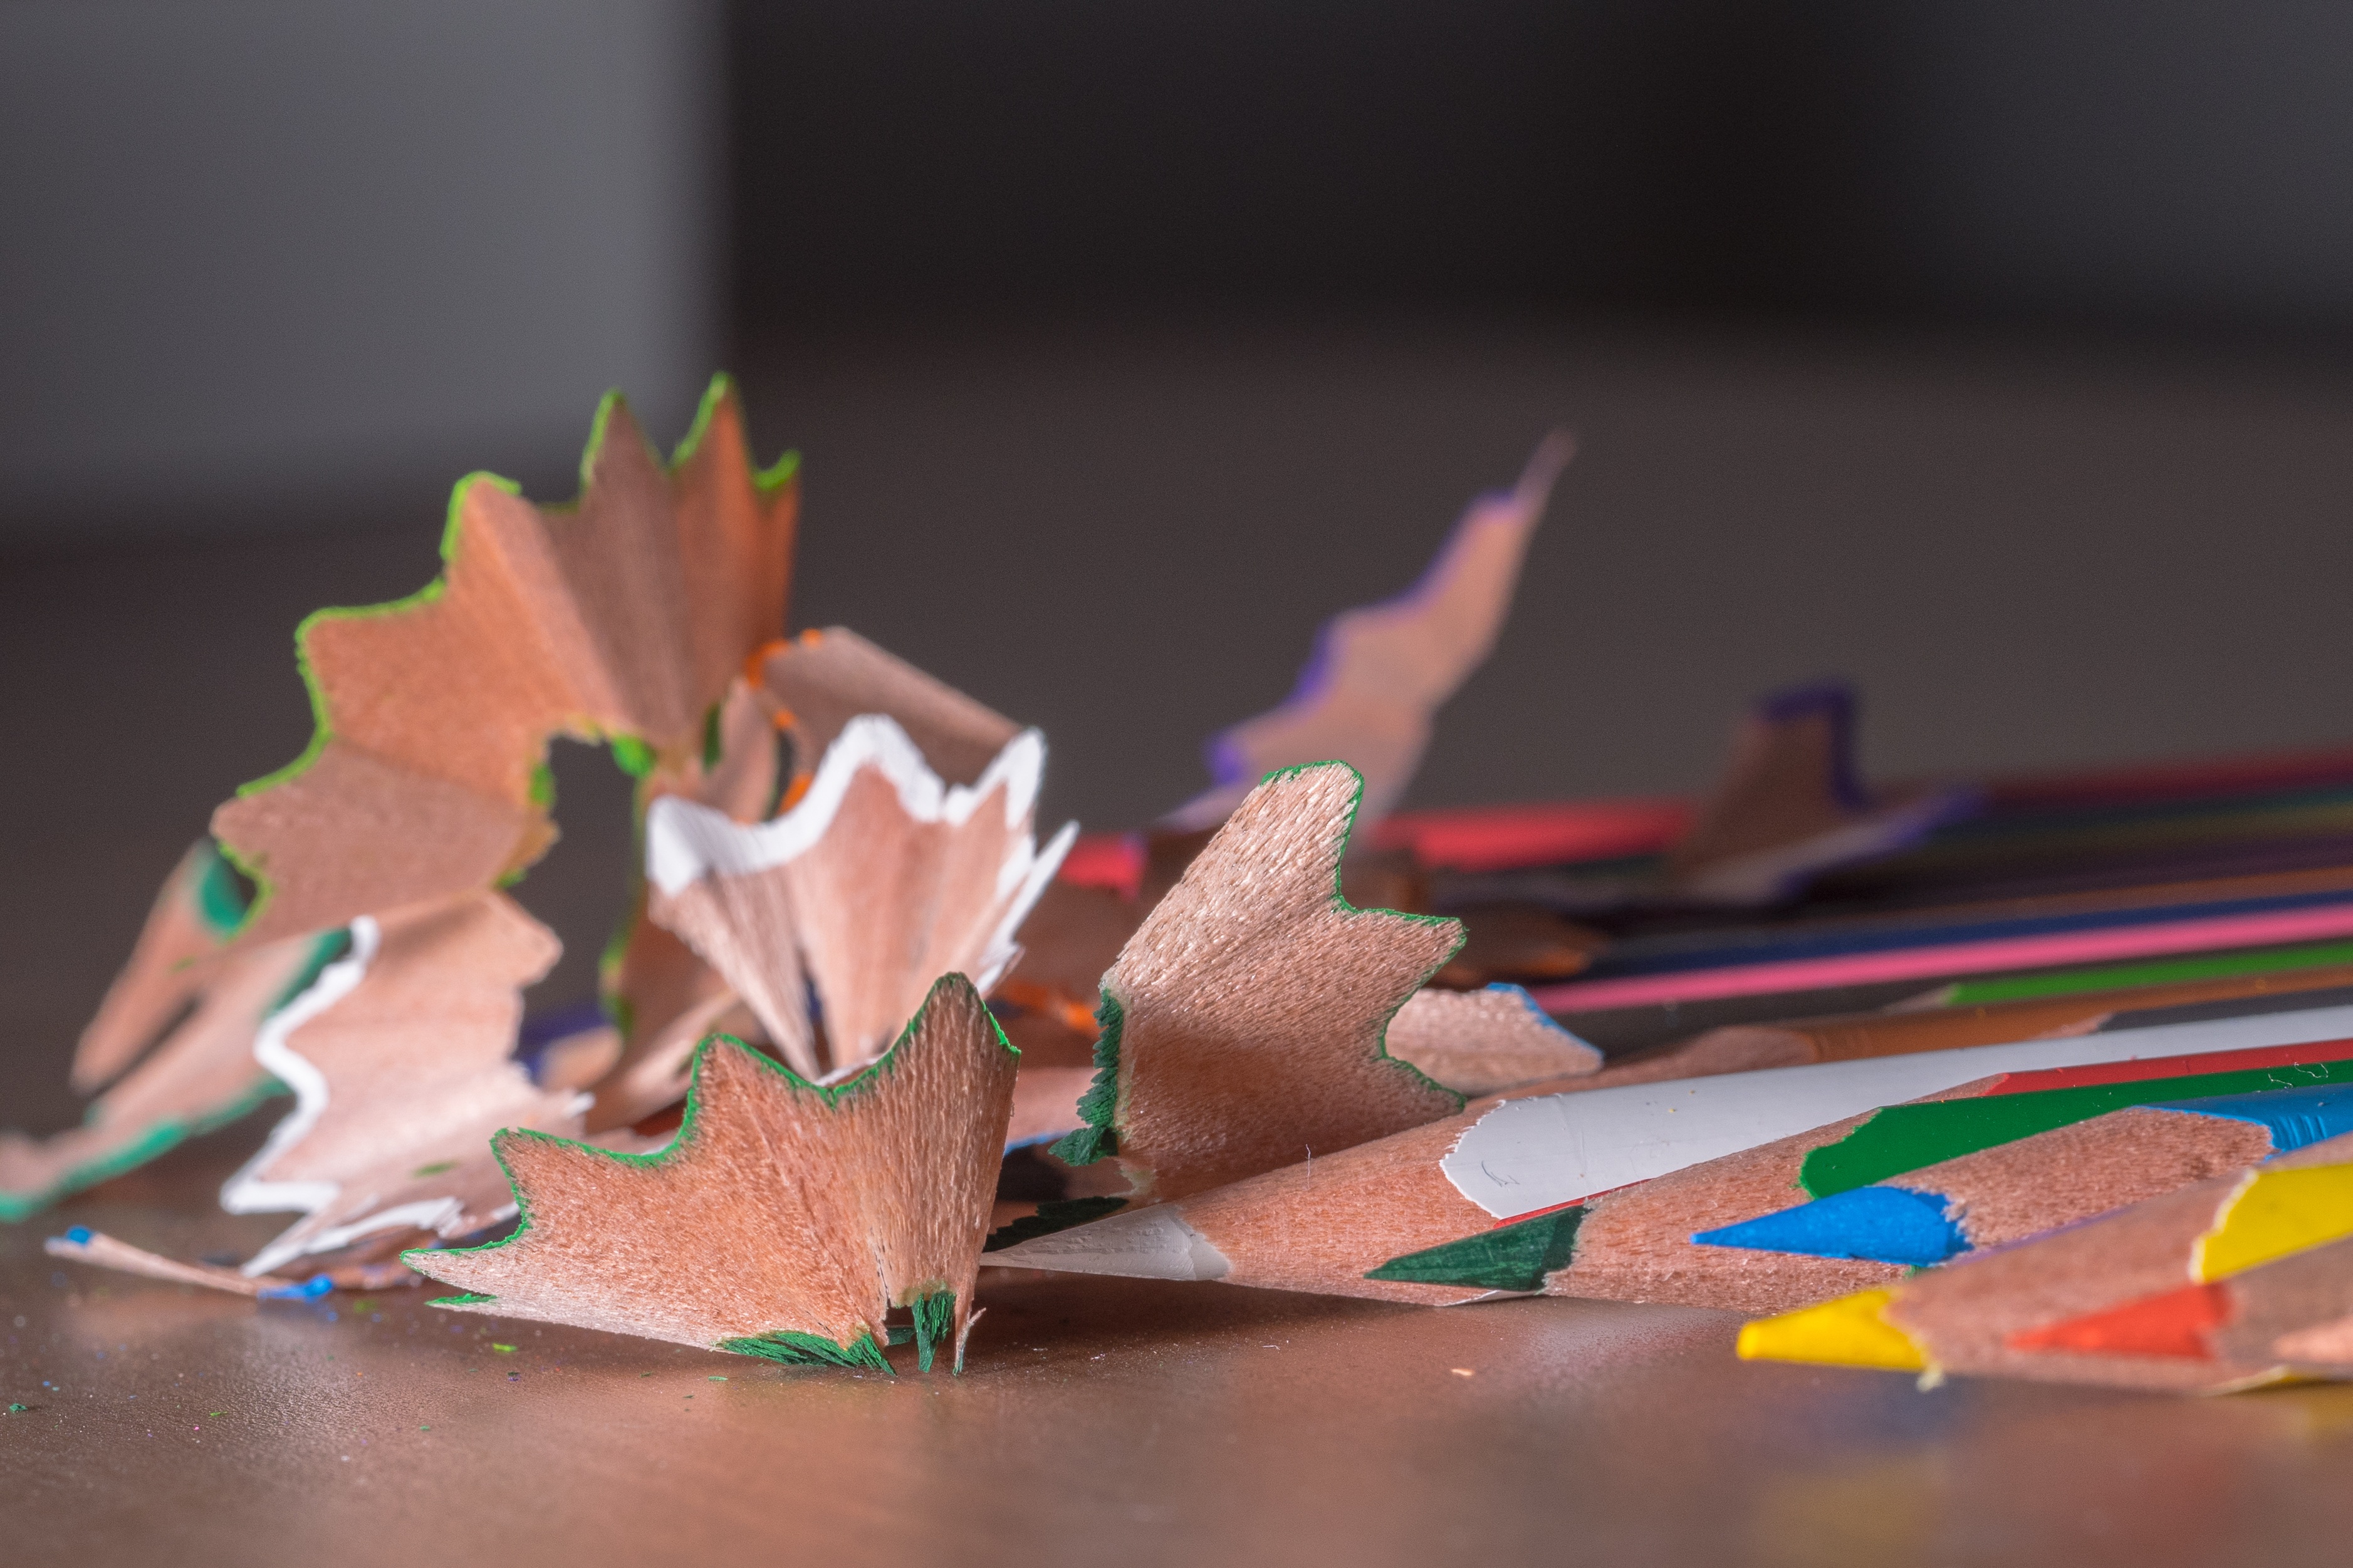
hand, flower, green, color, macro, office, paint, colorful, paper, close, close up, art, children, pens, kindergarten, school, shavings, crayons, draw, leave, pointed, macro photography, spitzer, colored pencils, graphic design, colour pencils, wooden pegs, writing accessories, color series, holzsp hne